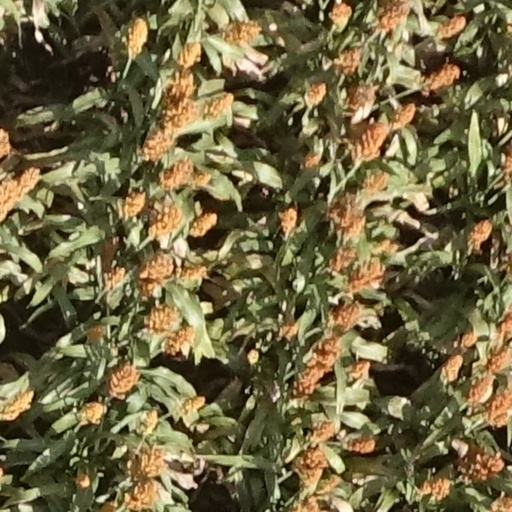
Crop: sorghum